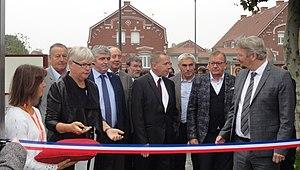
Inauguration de l'office de tourisme de la communauté de communes Cœur d'Ostrevent à Pecquencourt le 5 octobre 2019. Depicted place&#58
Alain Bruneel, né le 7 mars 1952 à Tourcoing, est un homme politique français.